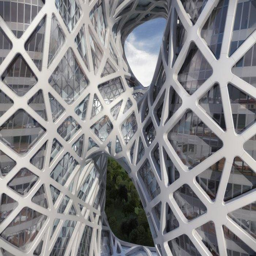
connections between the main towers